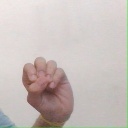
अक्षर: उ